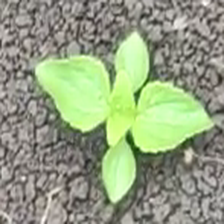
Weed species: Kena_(Commplina_benghalensio)